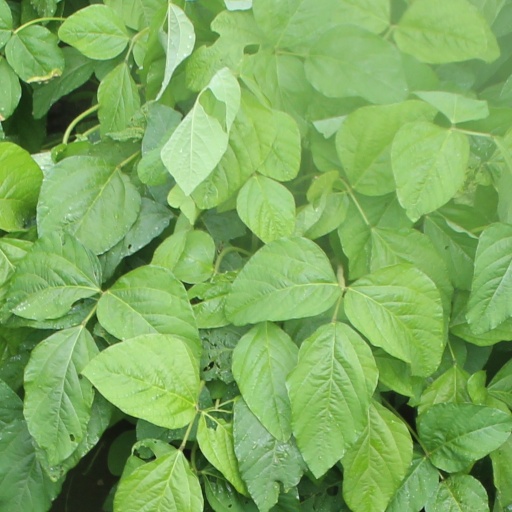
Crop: soybean